Saint-Bonnet-sur-Gironde

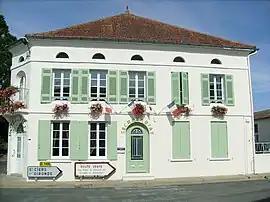
The town hall in Saint-Bonnet-sur-Gironde

Saint-Bonnet-sur-Gironde is a commune in the Charente-Maritime department in the Nouvelle-Aquitaine region in southwestern France. It is situated on the right (east) bank of the river Gironde.